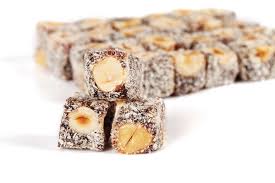
Yemek: lokum